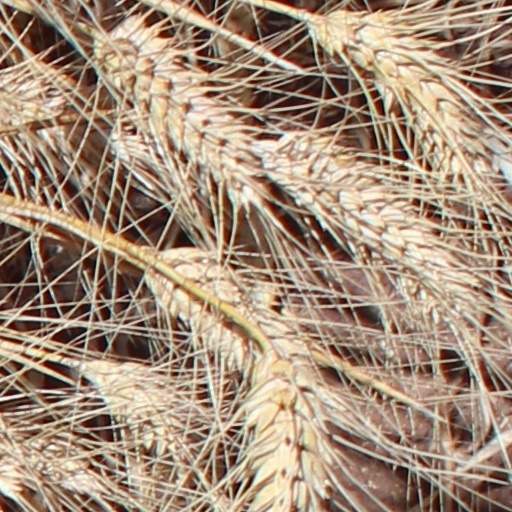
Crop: wheat